Austrian walled towns

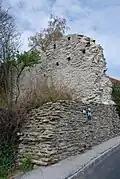
Teile der stadtmauer klingergasse schlaining

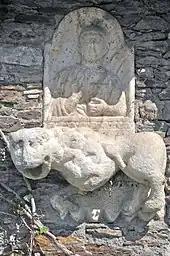
Strassburg Stone relief on the city wall with the portrait of bishop Walther von Vatz 1200–1213

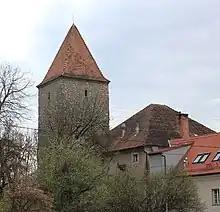
Wolfsberg Matertum

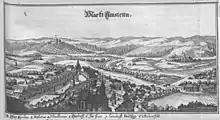
Amstetten. Illustrated by Merian

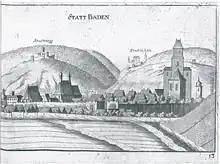
Baden Lower Austria Georg Mätthaus Vischer 1672

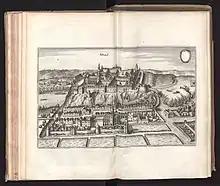
Melk in Merian's Topographia 1679

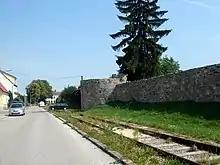
Wilhelmsburg Stadtmauer

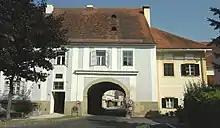
Feldback Grazer

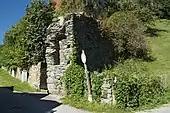
Ringmauer Neumarkt

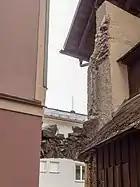
Stainach Stadtmauer

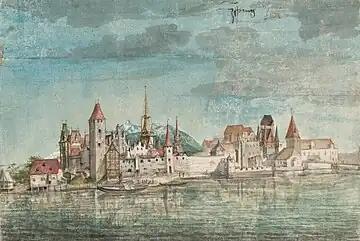
"View of Innsbruck from the North", c. 1496. Watercolour by Albrecht Dürer

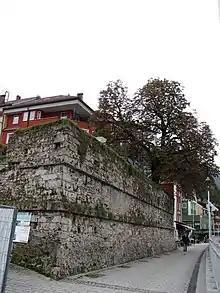
Kufstein Wasserbastei

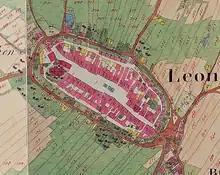
Leonfelden, Upper Austria. 'Franziszeische Landesaufnahme' 2nd Military Survey c. 1835

Neumarkt is a rectangular walled town with Forchtenstein Castle at the northwest corner of the defences. Forchtenstein Castle was built before 1224, probably by the Archbishop of Salzburg while the town is first mentioned in 1394. The town is almost rectangular with a long, almost rectangular marketplace, which presumably had gate-towers at each end. The Joseph Landesaufn map of 1786 shows three towers on the northeast and southeast corners, another tower set between these towere on the east side and another tower at the SW. Today the Marburger Strasse skirts the outside of the town on the east and there is a length of wall and the northeast tower surviving, as well as the towers on the southeast and southwest.